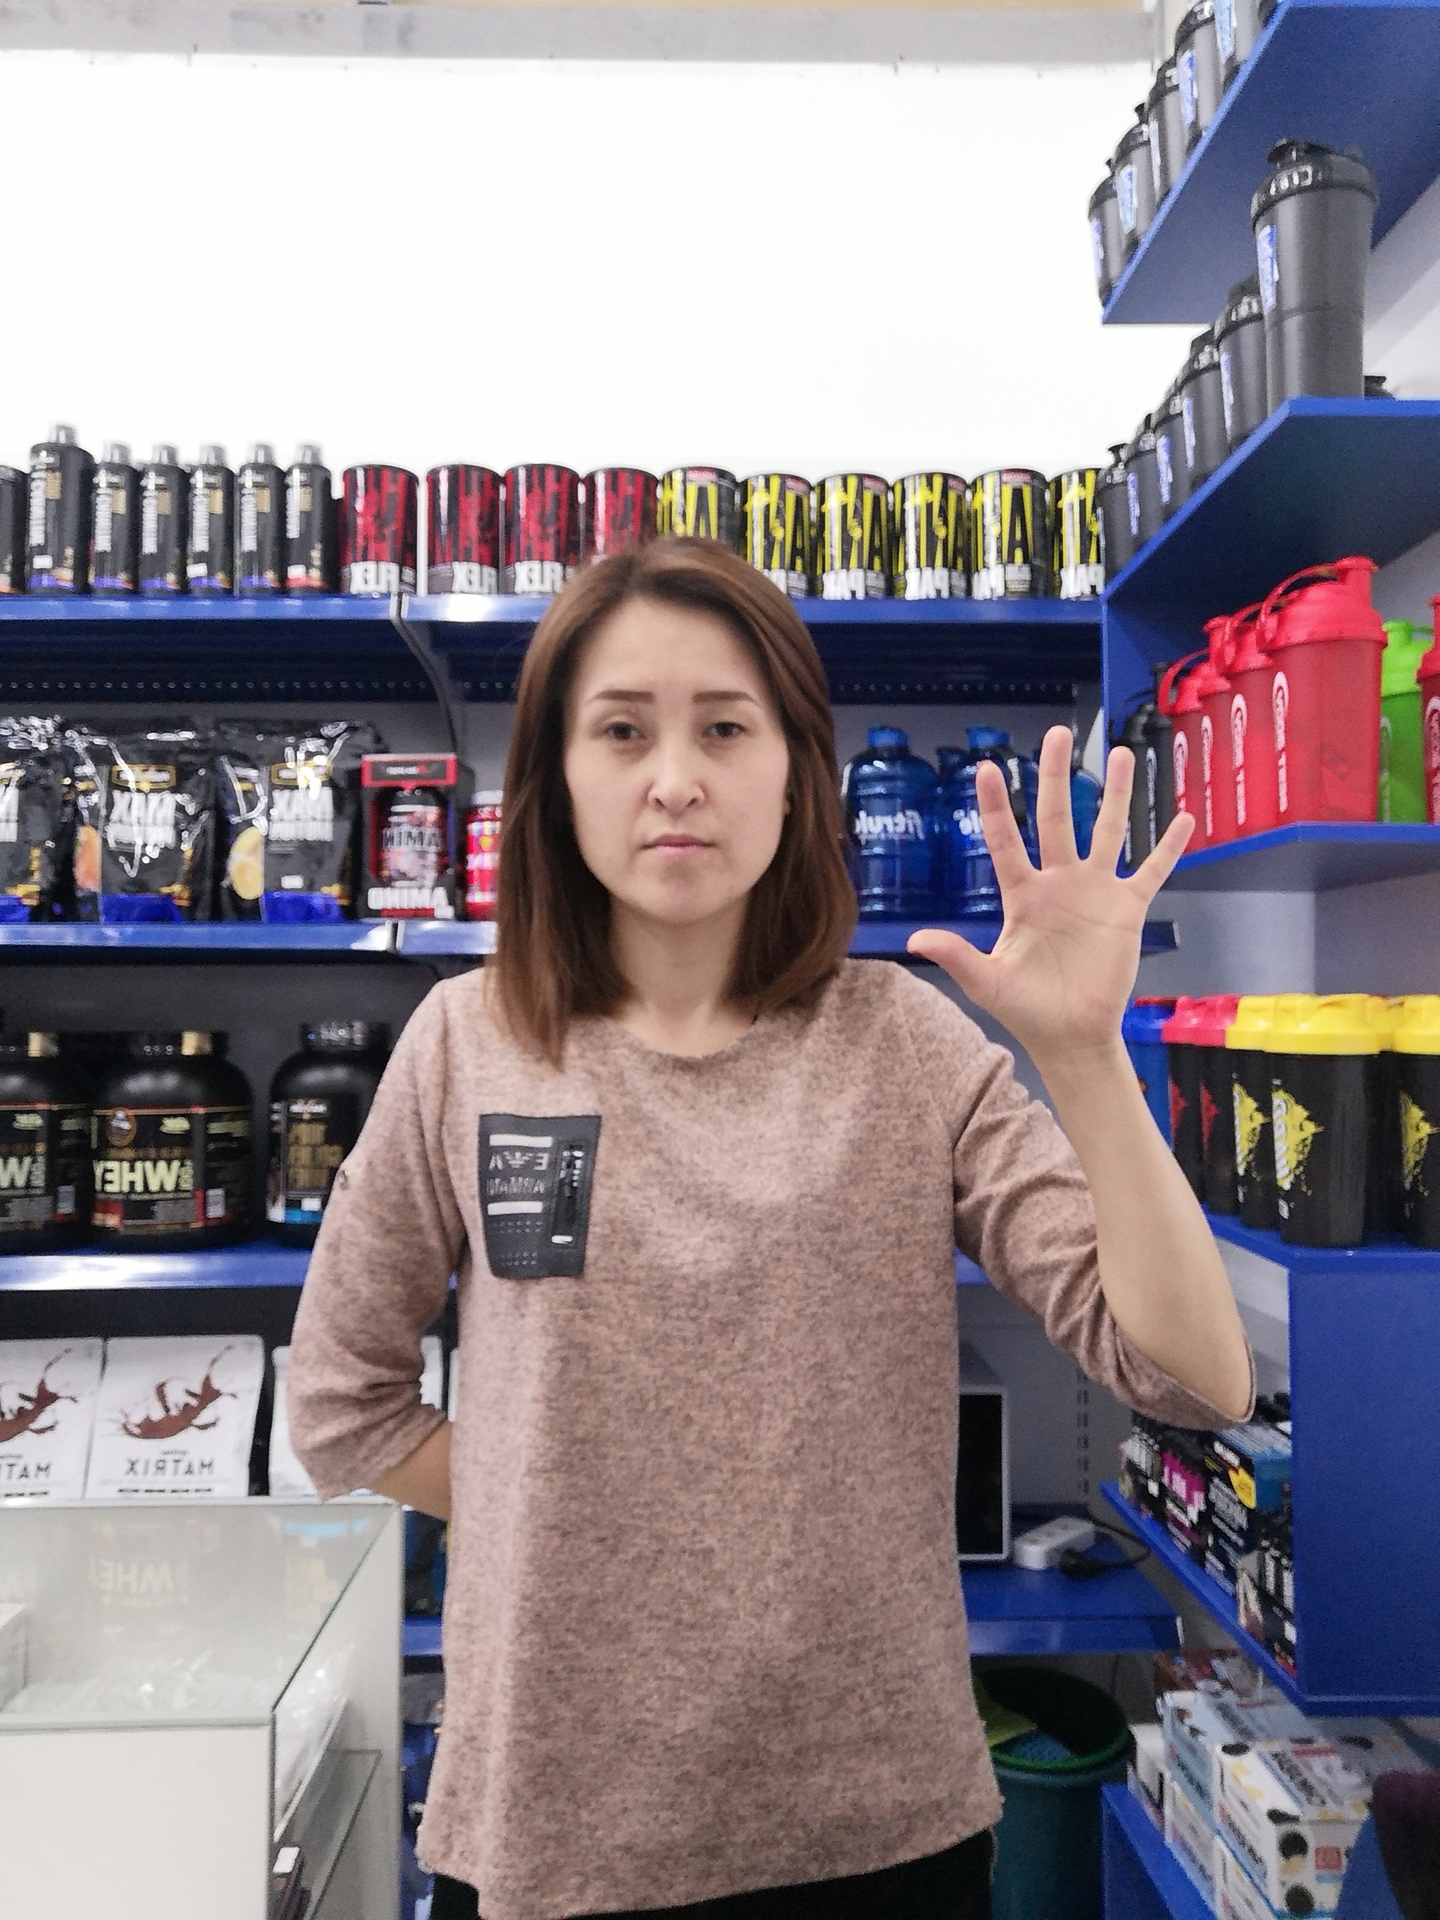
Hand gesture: palm